Nazha El Khalidi

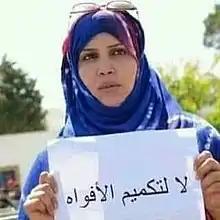
El-Khalidi in 2018

Nazha El-Khalidi (Laayoune, Western Sahara, 27 December 1991) is a Sahrawi journalist and activist. She is a member of Equipe Media.